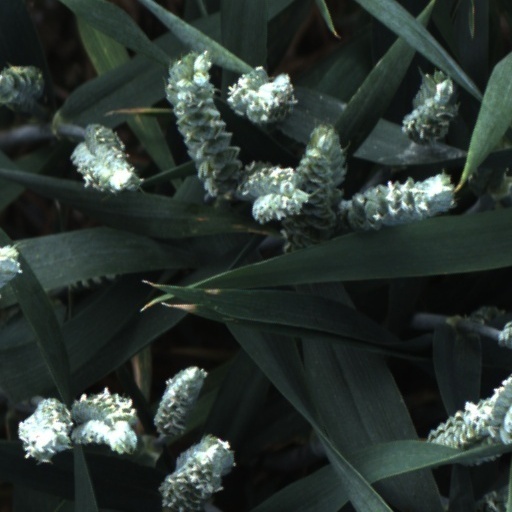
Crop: wheat